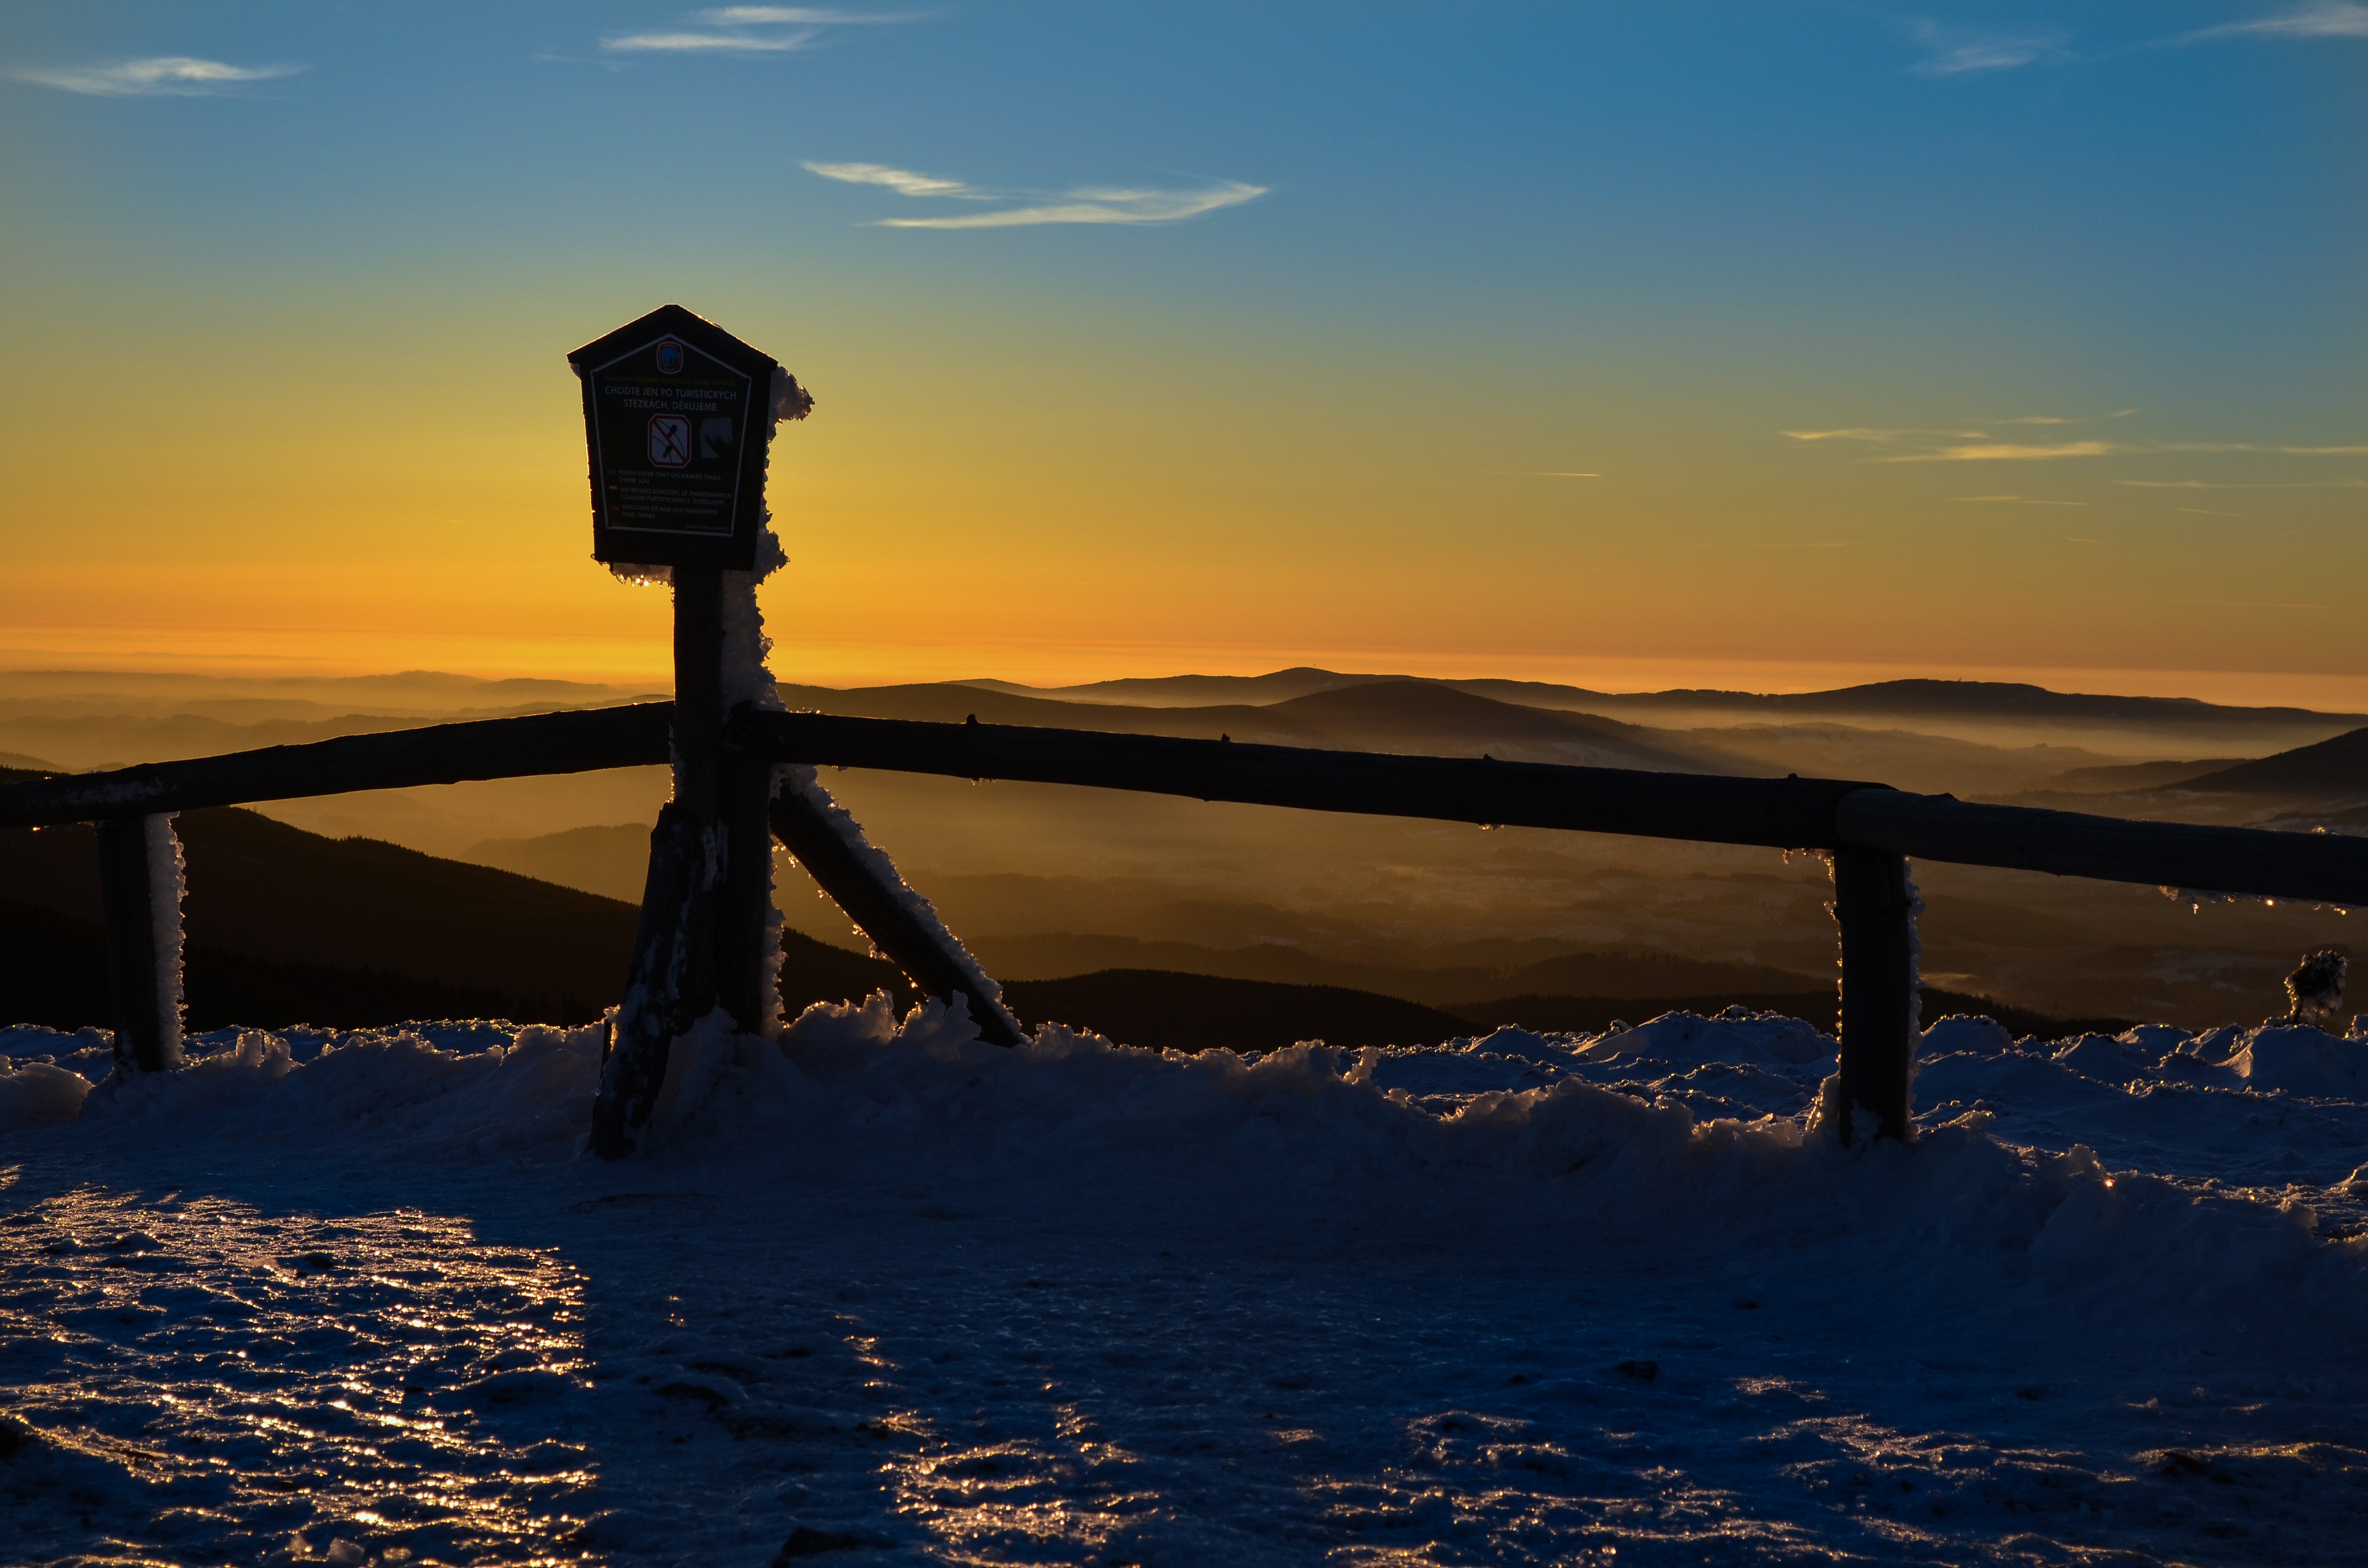
landscape, sea, coast, nature, ocean, horizon, mountain, snow, winter, light, cloud, sky, sun, sunrise, sunset, night, sunlight, morning, hill, wave, dawn, dusk, evening, reflection, weather, clouds, mountains, atmospheric phenomenon, keprn k